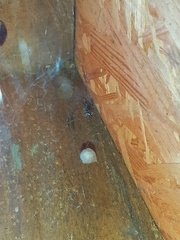
Species: Parasteatoda_tepidariorum